James G. Polk

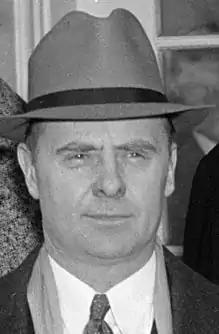
Leaving White House, March 7, 1938.

James Gould Polk (October 6, 1896 – April 28, 1959) was a prominent U.S. politician of the Democratic Party during the middle of the 20th century.